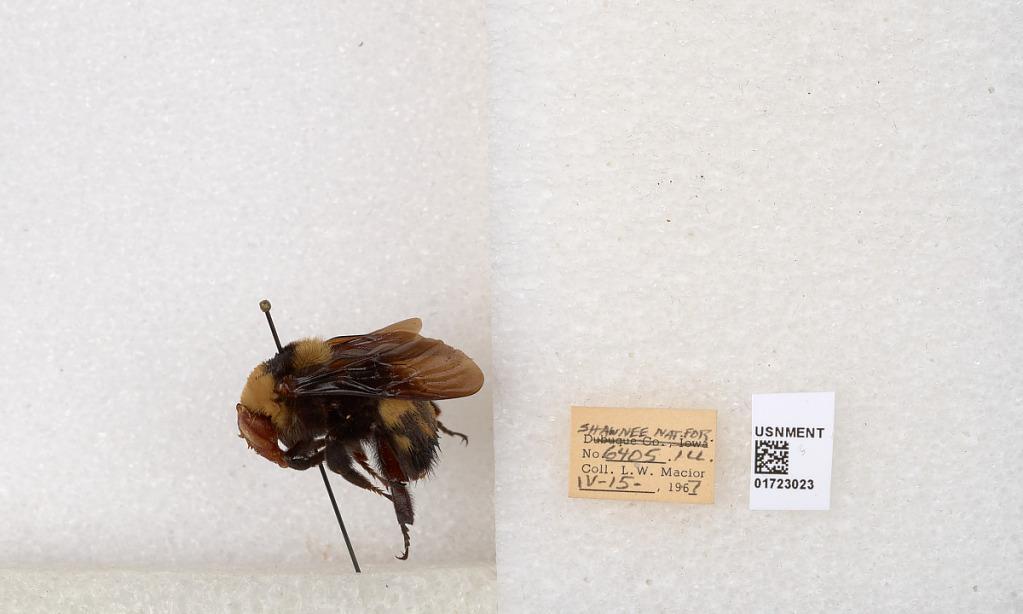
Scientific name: Bombus (Bombus) nevadensis auricormus
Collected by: L. Macior
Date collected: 1967-4-15
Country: United States
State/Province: Illinois
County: Johnson
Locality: Shawnee National Forest
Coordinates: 37.5114, -88.8011